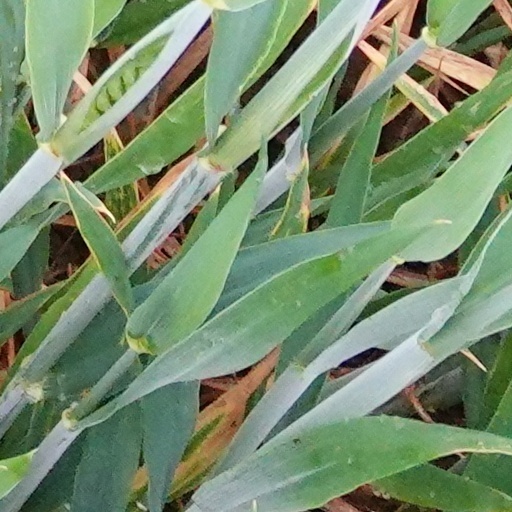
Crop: wheat